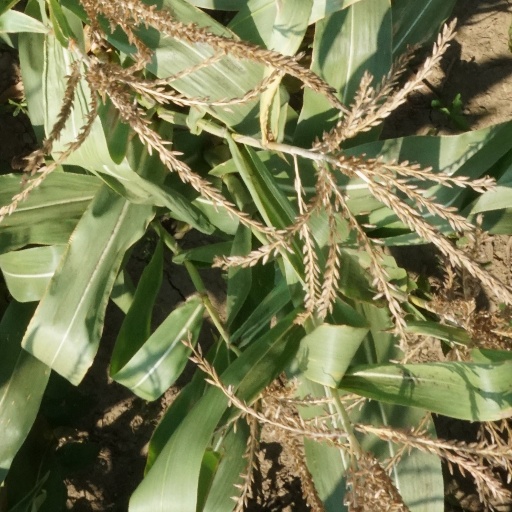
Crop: maize; corn